Luís Gama

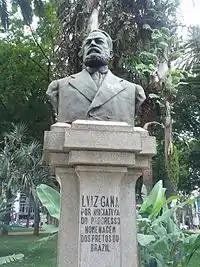

Among his contemporaries Gama was the recipient of several tributes. Raul Pompeia, in the of September 10, 1882, wrote an article about him entitled "Última página da vida de um grande homem" (Last page in the life of a great man); the same author wrote a caricature of him, which was published that same year on the front page of the Rio de Janeiro newspaper O Mequetrefe in August (No. 284), and also the unfinished novella "A Mão de Luís Gama" (The Hand of Luís Gama), originally published on the pages of the Jornal do Commercio, of São Paulo (1883), and the text "A Morte de Luíz Gama" (The death of Luíz Gama).